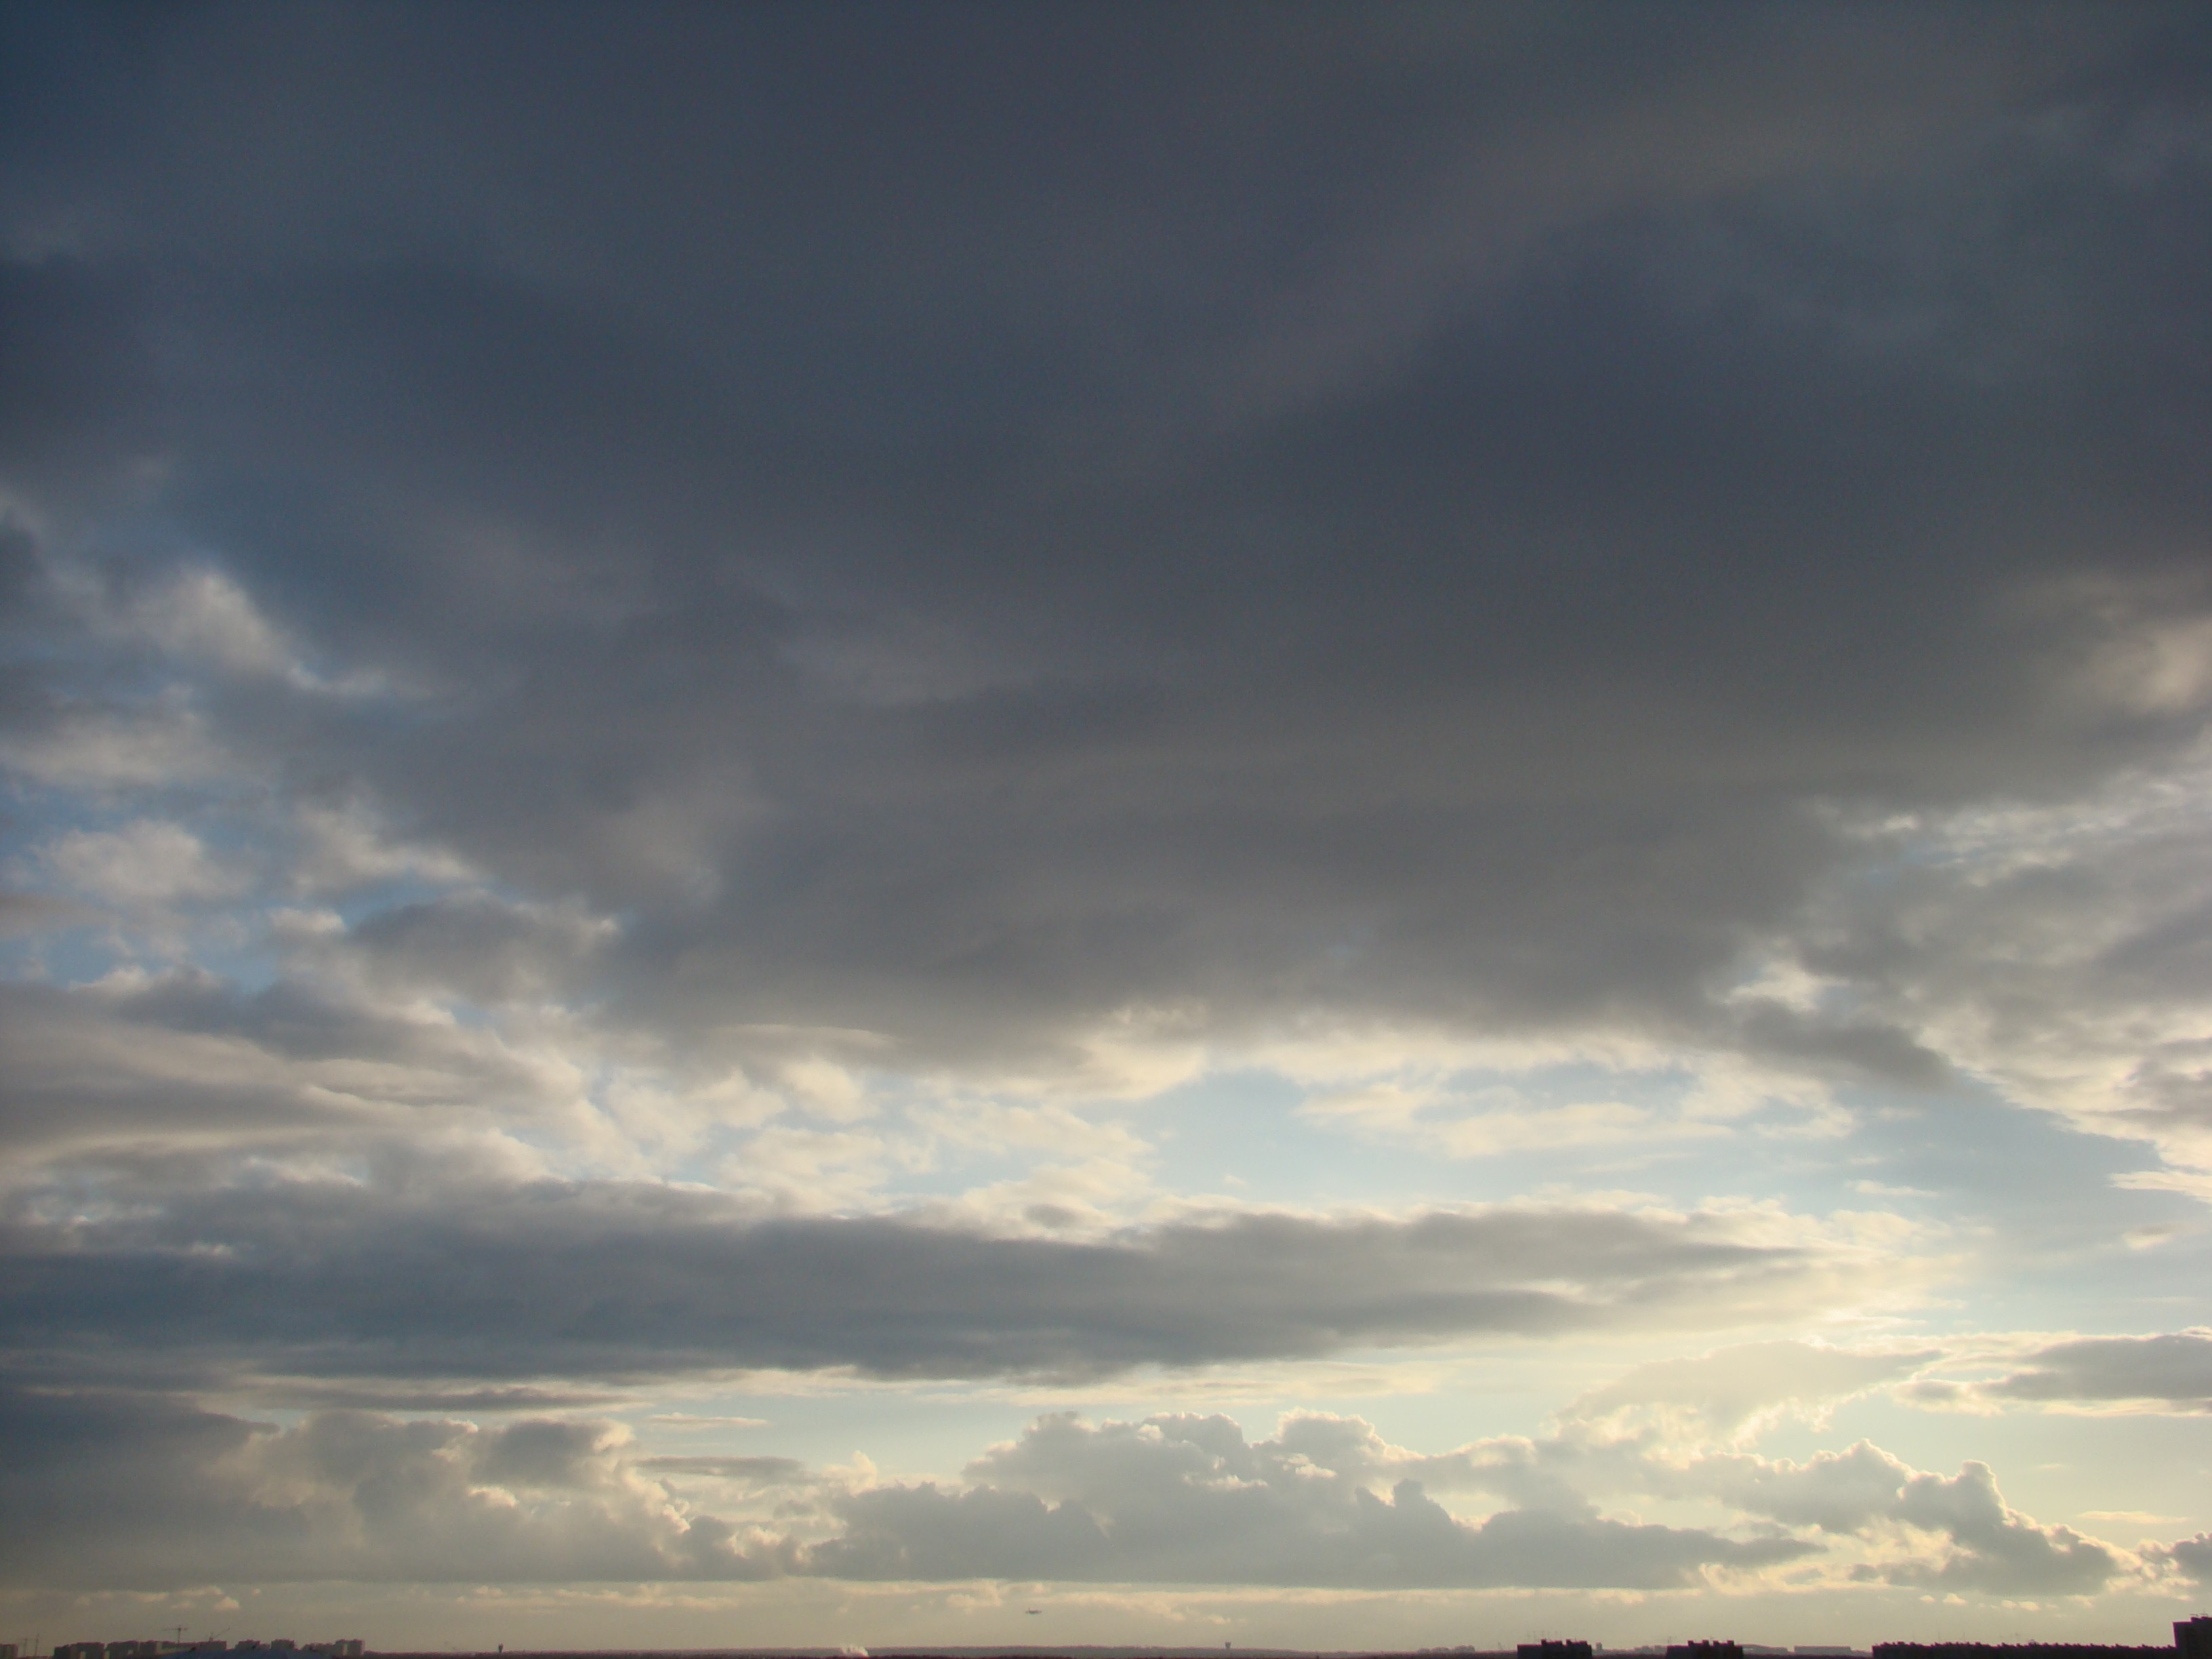
sea, horizon, cloud, sky, sunrise, sunset, sunlight, morning, dawn, atmosphere, dusk, evening, cumulus, afterglow, meteorological phenomenon